Our Home's Fox Deity

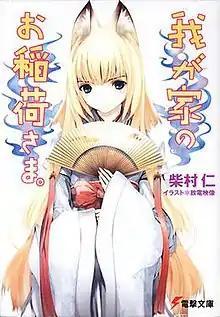
Cover of the first light novel volume, featuring Kūgen Tenko

is a Japanese light novel series written by Jin Shibamura and illustrated by Eizō Hōden. The first novel was released in February 2004, with a total of seven volumes that have been published by ASCII Media Works under their Dengeki Bunko imprint. A manga adaptation by Suiren Matsukaze started serialization in MediaWorks' "Dengeki Comic Gao!" magazine in February 2007; the manga transferred to ASCII Media Works "Dengeki Daioh" in April 2008 after the former was discontinued in February 2008. A 24-episode anime adaptation produced by Zexcs aired in Japan between April and September 2008.